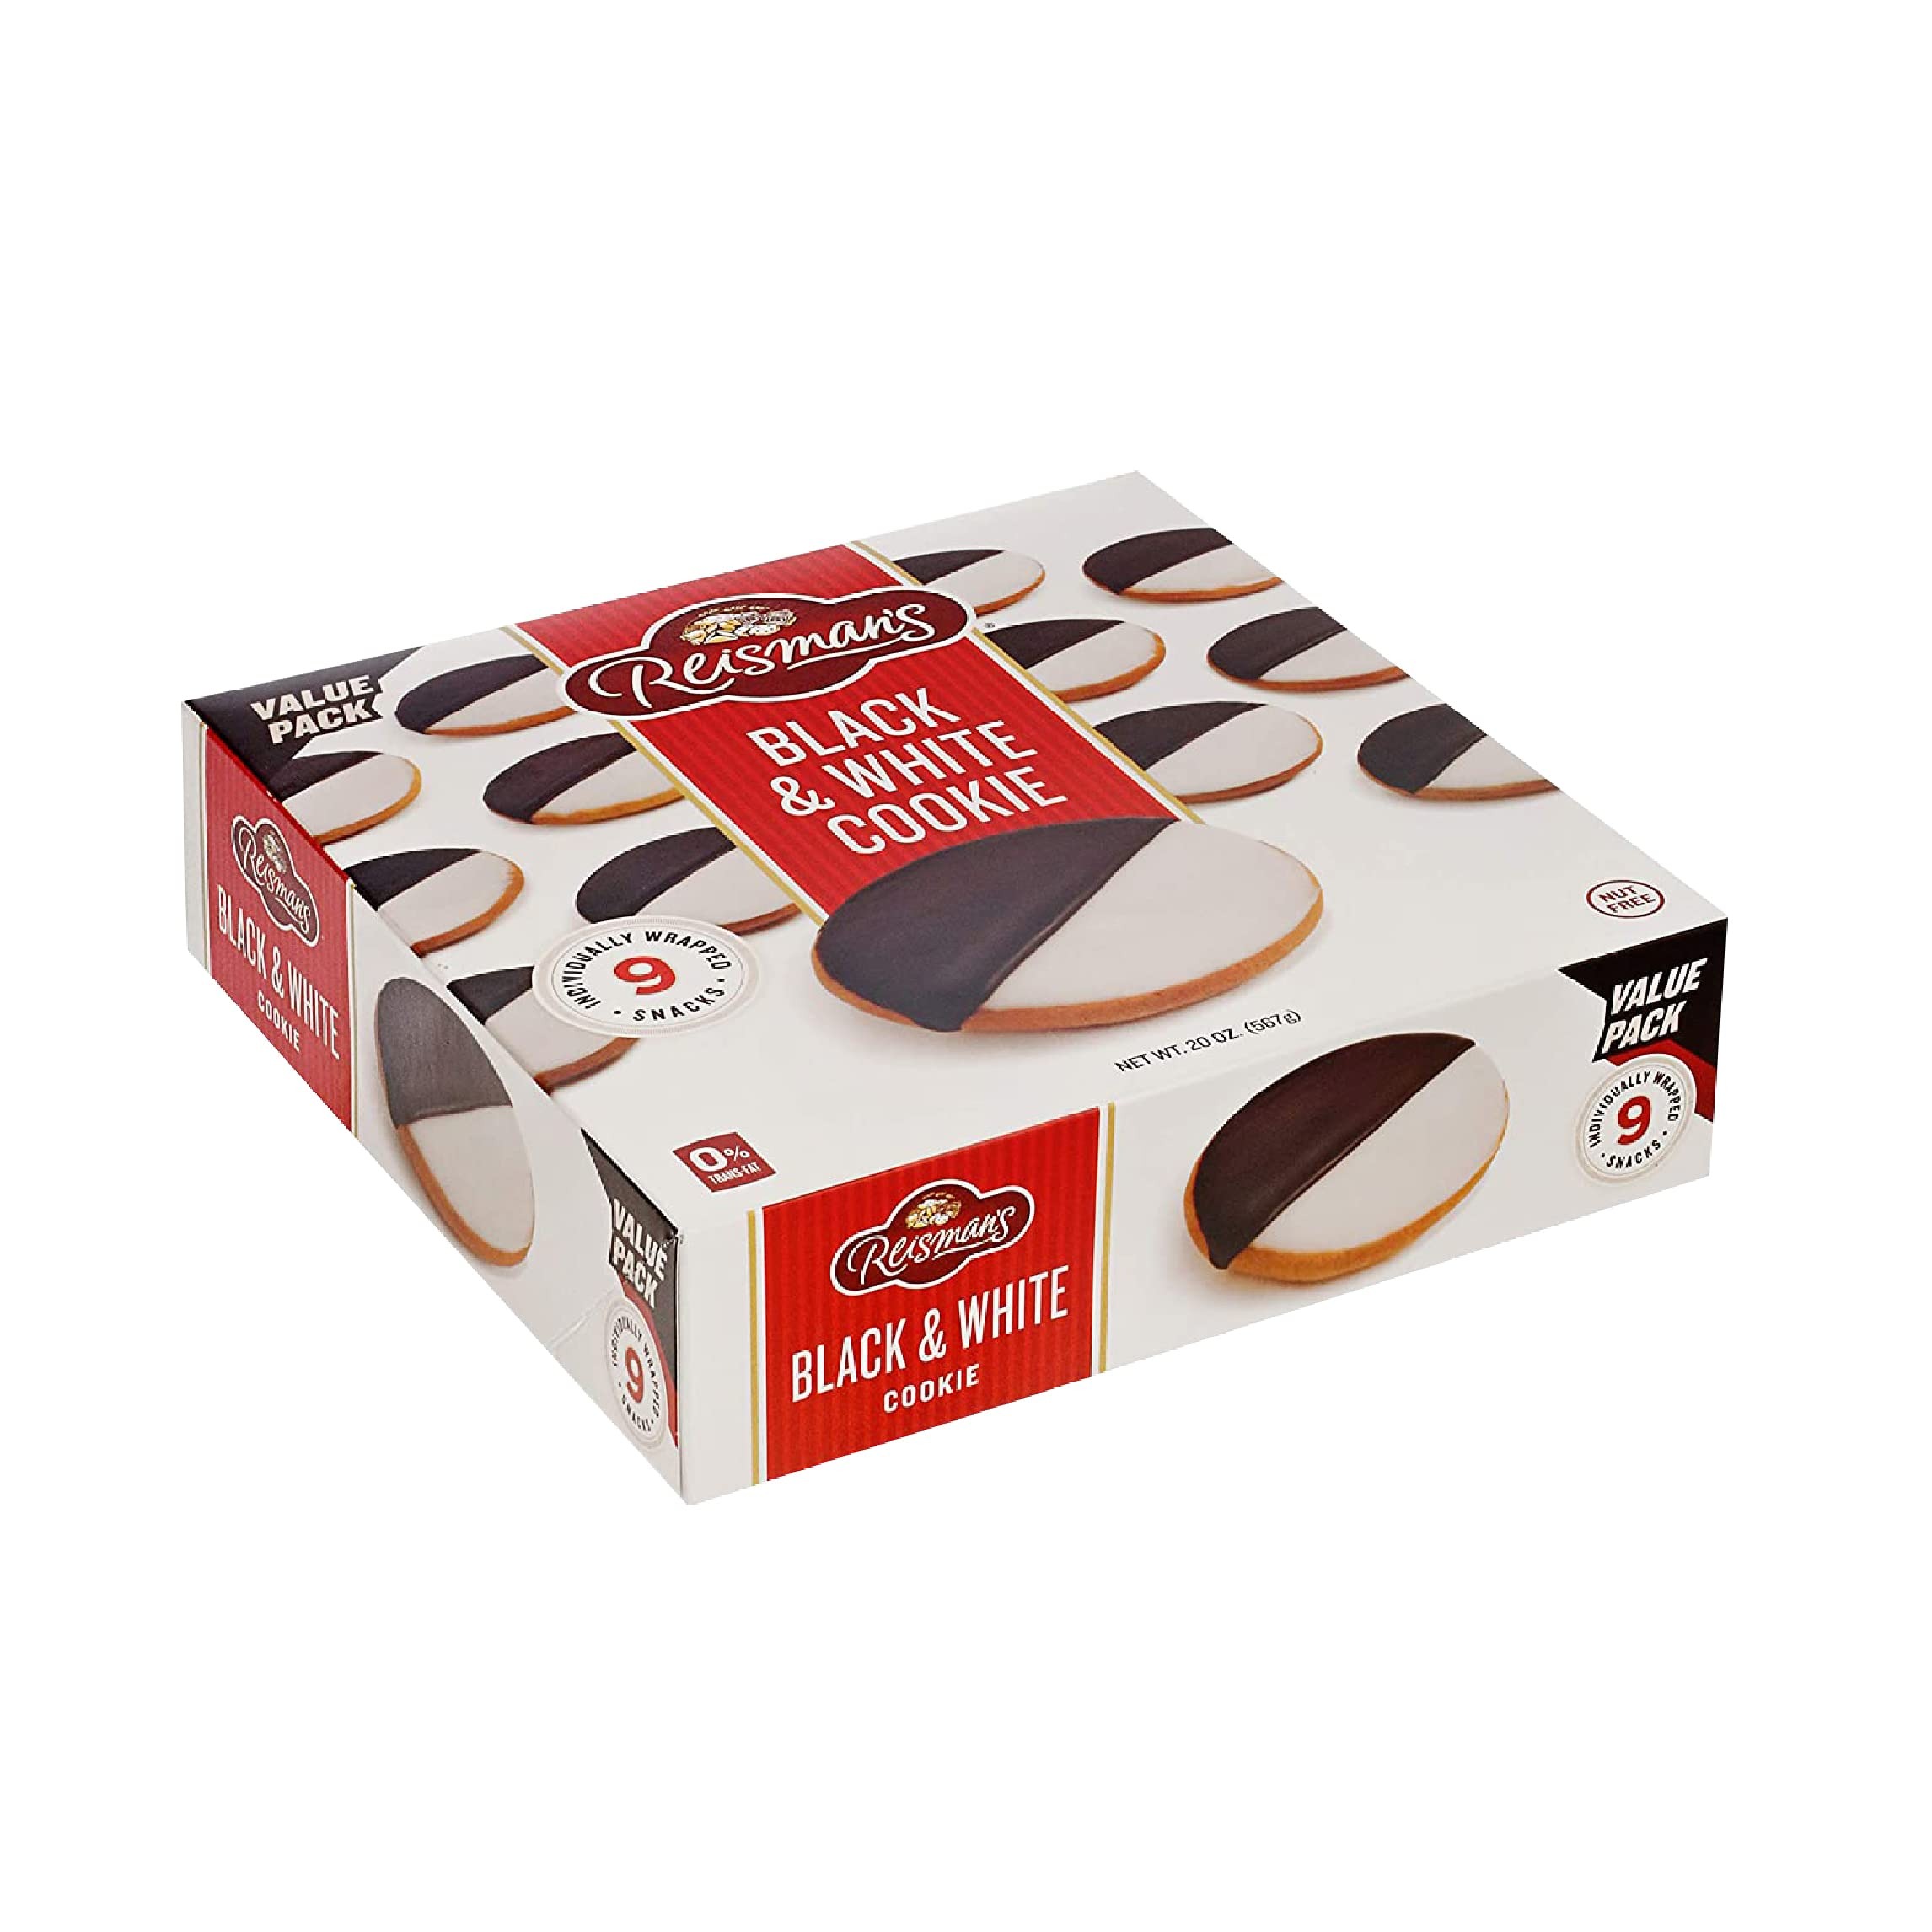
Item Name: Reisman's Bakery Value Pack, Nut-Free, Dairy-Free Bakery Food and Dessert, Delicious Snack Box, Black and White Cookie
Bullet Point 1: Value Pack: Reisman's Bakery’s value packs are expertly handcrafted and OU Kosher-certified irresistible homemade delicacies that can be shared with friends and family anytime. Our dessert items are a delicious treat for your taste buds
Bullet Point 2: Freshly Made: Savor our freshly made bakery items in your breakfast or snack time and enjoy satisfaction in every bite. Grab today our fresh snack boxes that are crafted with love and care. Each pack comes with multiple individually wrapped snacks
Bullet Point 3: Quality Ingredients: We are third-generation bakers serving treats with history. Our bakery food is made with premium flours, 100% real cocoa, and more. No substitutes, nuts, or dairy products are added
Bullet Point 4: Multiple Flavor: Delight your loved ones with our value packs of multiple flavors including Black and White, Brownie Bars, Chocolate Croissant, Sprinkle Cookies, Cupcake. These are sure to fit your appetite for homestyle goodness
Bullet Point 5: Delicious Dessert: Whoever said less is more never munched on Reisman’s bakery dessert items. Open a box of our Value Pack dessert food and bring out a memory with each bountiful bite. You may search high and low, but it’s hard to find a bigger delight
Product Description: Reisman's Bakery has been baking delicious memories since our inception. Our value packs are expertly handcrafted and OU Kosher-certified irresistible home-baked delicacies. Delight your loved ones with our value packs of multiple flavors including Black and White, Brownie Bars, Chocolate Croissant, Sprinkle Cookies, Cupcake. Share these with your friends and family anytime and satisfy their appetite for homestyle goodness. Savor our freshly made bakery items in your breakfast or snack time and enjoy satisfaction in every bite. We are third-generation bakers serving treats with history. Our bakery food is made with premium flours, 100% real cocoa, and more. No substitutes, nuts, or dairy products are added. Open a box of our Value Pack dessert food and bring out a memory with each bountiful bite. You may search high and low, but it’s hard to find a bigger delight. Each pack comes with multiple individually wrapped snacks. Crafted with love and care, our dessert items are a delicious treat to your taste buds.
Value: 20.0
Unit: Ounce

Price: 16.99